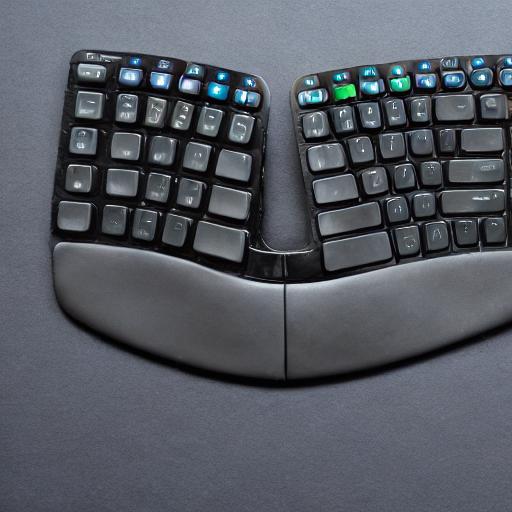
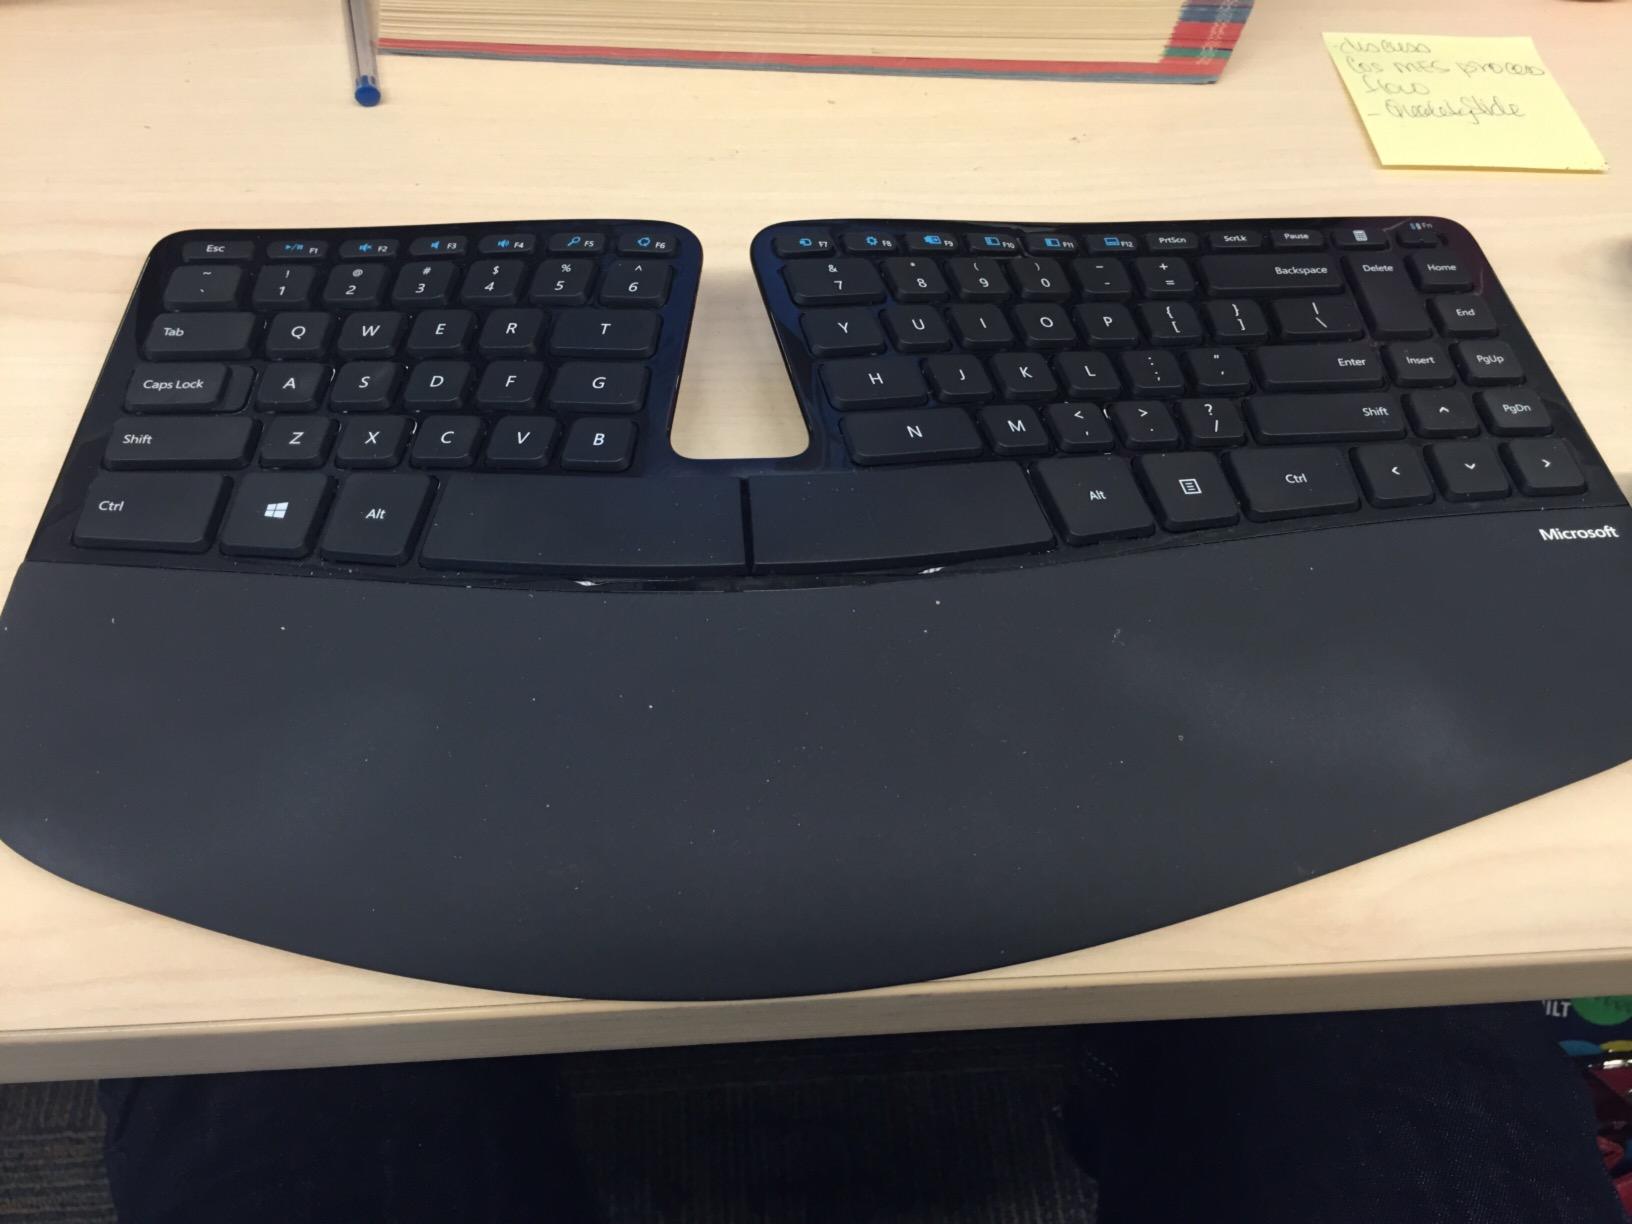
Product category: keyboard
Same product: no